Jack Thompson (cyclist)

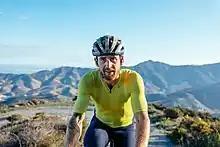

Jack Thompson (born 1988) is an Australian cyclist who made a world record of riding most kilometres unsupported in a week. He documents his challenges in the form of documentary films. Thompson is based in Girona, Spain.